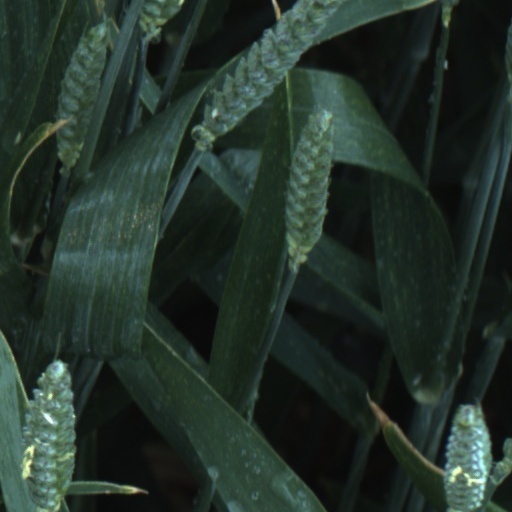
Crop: wheat